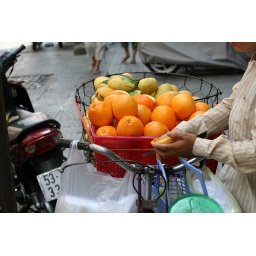
Bicycle fruit vendor in the street in Saigon.